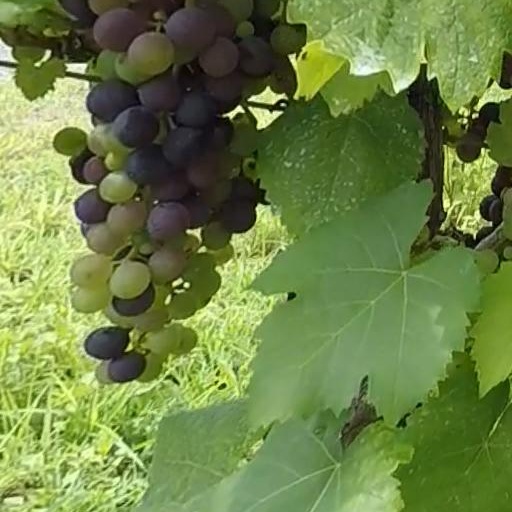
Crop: grape